Endirey

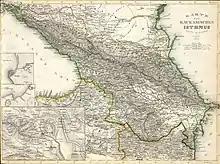
An 1856 German map of the Russian Caucasus, including "Enderi" and "Wnesapnaja".

The area preserves the ruins of a fortress destroyed by Tamerlane during the Tokhtamysh–Timur war.